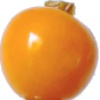
Label: Physalis 1